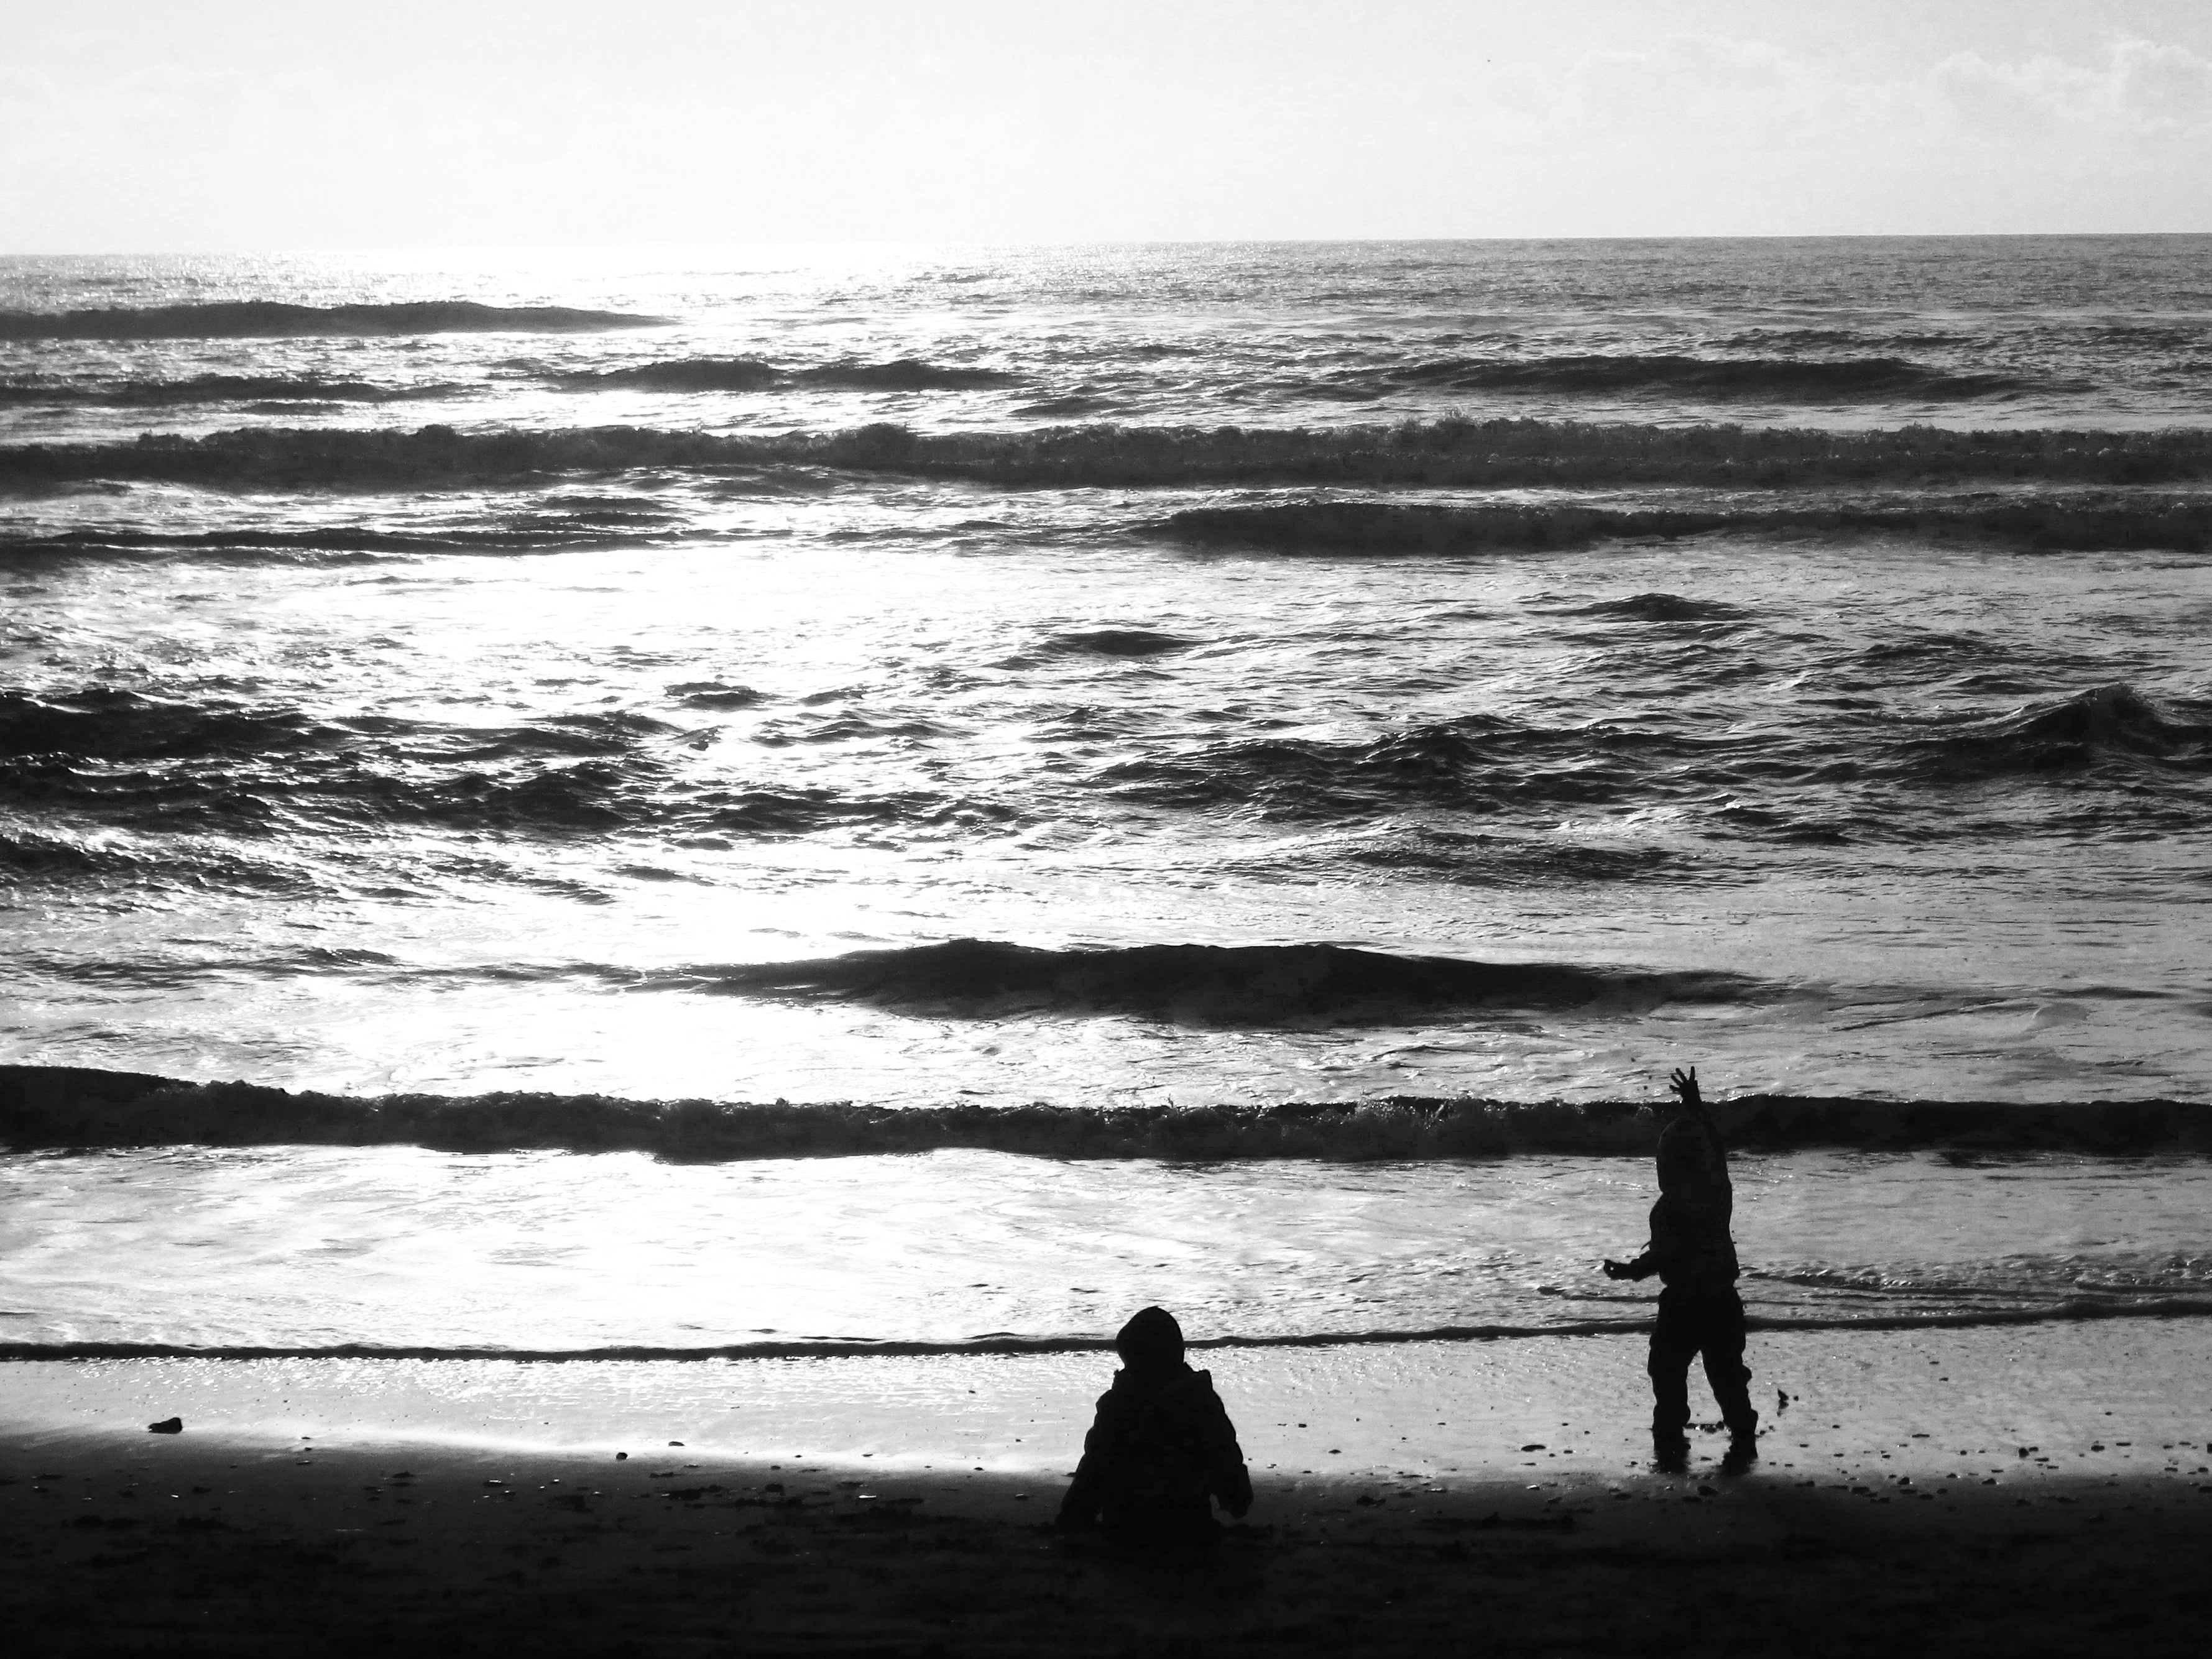
beach, sea, coast, sand, ocean, horizon, cloud, black and white, white, shore, wave, contrast, black, monochrome, body of water, children, black background, monochrome photography, wind wave